Istana Darul Hana

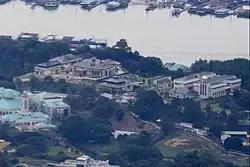
Istana Darul Hana in 2022

The Istana Darul Hana (English: "Darul Hana Palace") is one of the few remaining palaces in Brunei. It was the residence of Omar Ali Saifuddien III from 1951 to 1987. The palace is located on a hill at Kilometre 3 of Jalan Tutong in Kampong Tumasek, Brunei–Muara District, Brunei. It is sometimes referred to as Istana Lama.